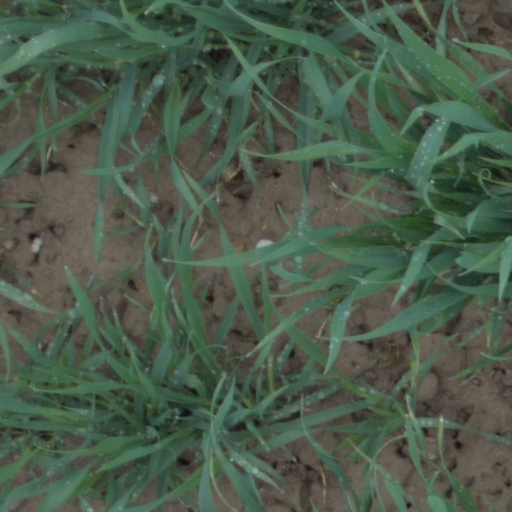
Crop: wheat